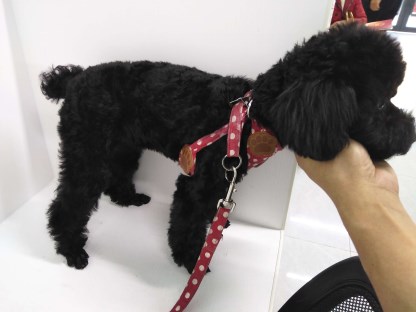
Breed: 7449-n000128-teddy